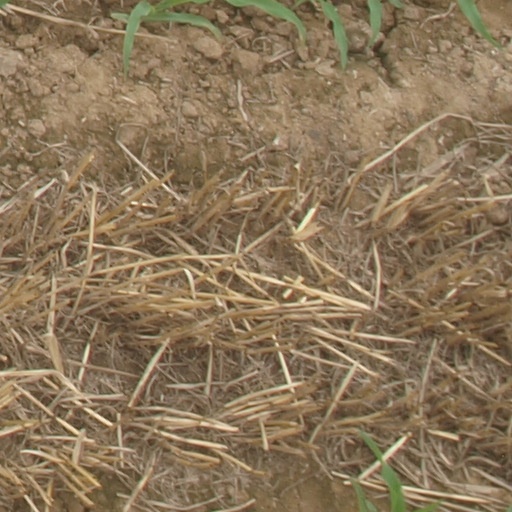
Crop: maize; corn